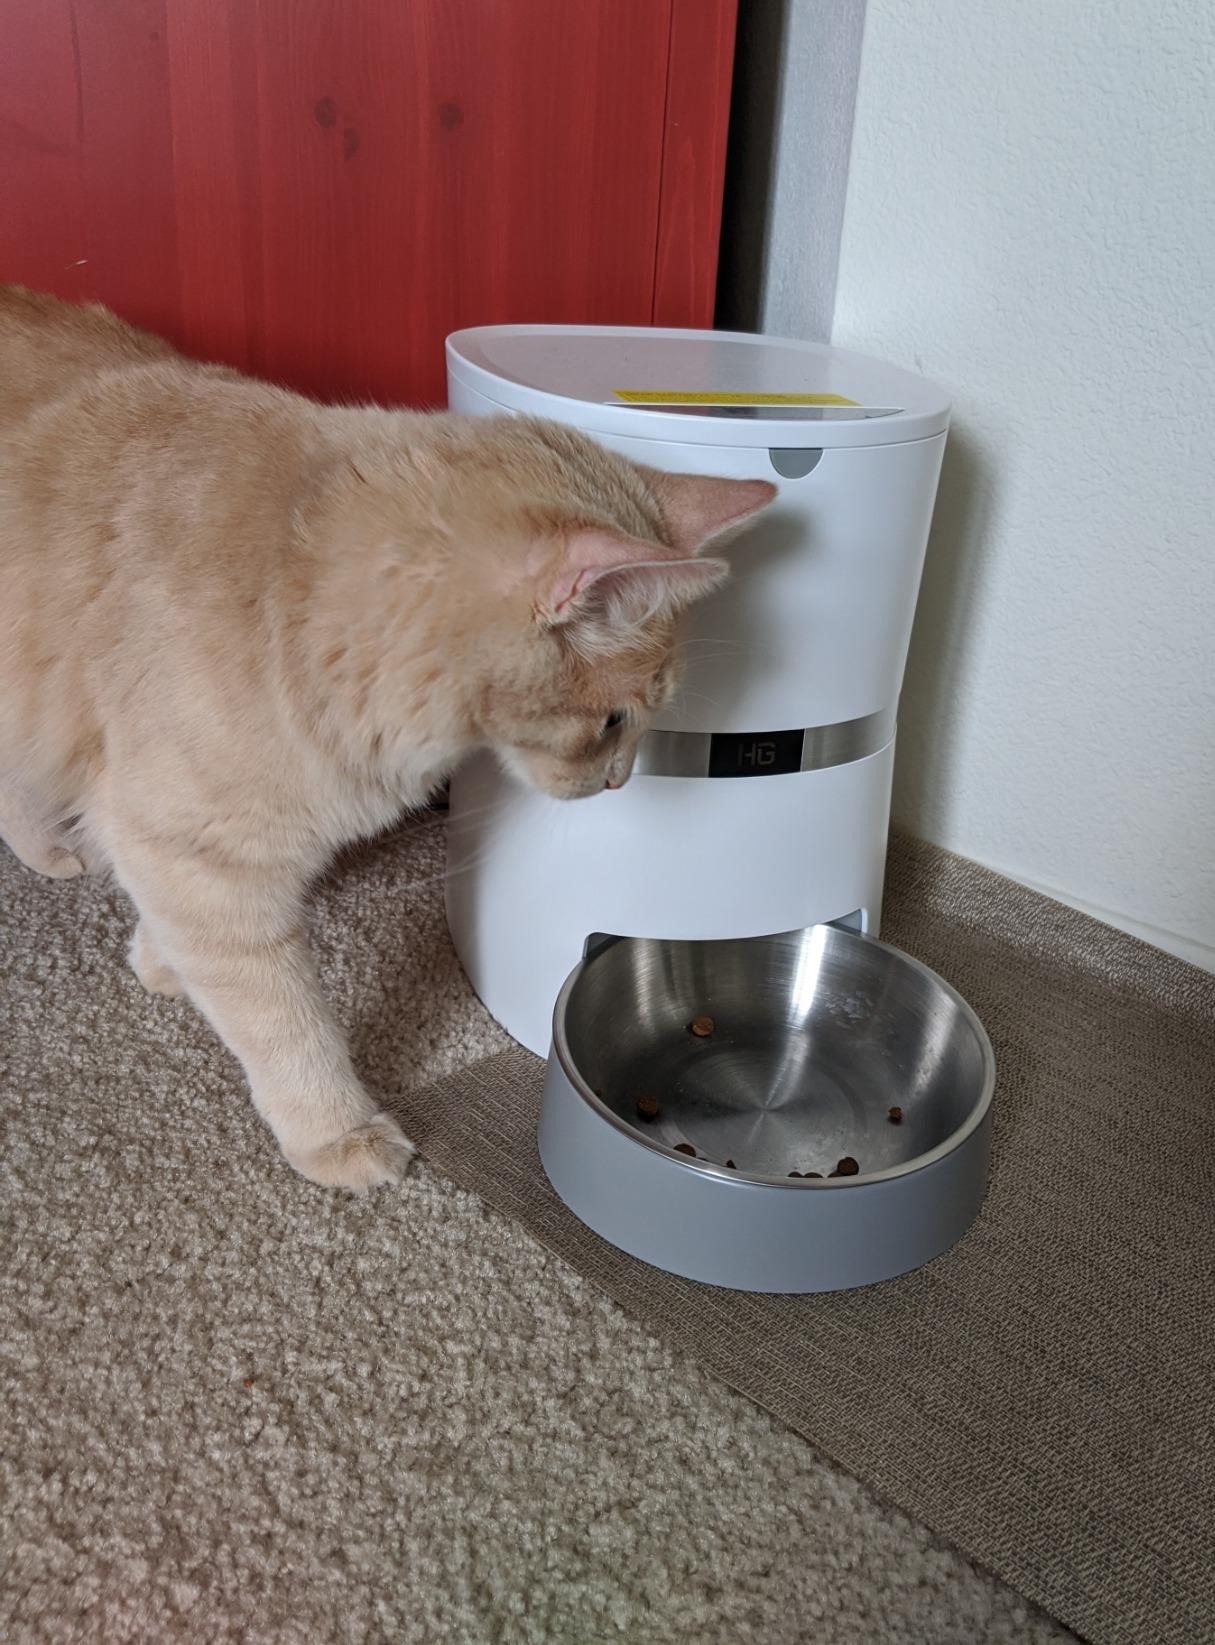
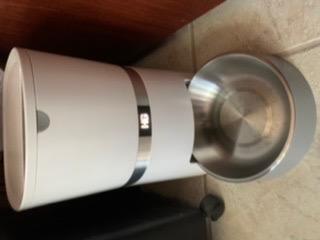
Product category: items_feeder
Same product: yes